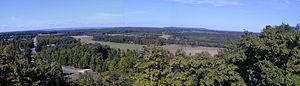
L'île Washington se trouve à environ 11 km au nord-est de la pointe de la péninsule de Door dans le comté de Door, Wisconsin. L'île a une population de 708 personnes toute l'année selon le recensement de 2010, une superficie de 60,89 km² et comprend plus de 92 % de la superficie de la ville de Washington Island, ainsi que l'ensemble de sa population. La communauté non constituée de Detroit Harbour est située sur l'île. Elle est la plus grande d'un groupe d'îles comprenant les îles Plum, Detroit, Hog, Pilot, Fish et Rock. Ces îles forment la ville de Washington. La baie de Detroit Harbour se trouve du côté sud de l'île. Une grande partie de l'économie de l'île Washington est fondée sur le tourisme.